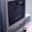
Label: television